Gaucelm Faidit

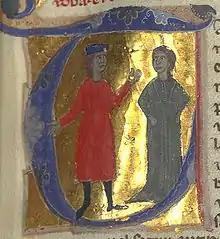
Gaucelm Faidit and Guillelma Monja, from a manuscript in the Bibliothèque Nationale

Gaucelm Faidit ( literally "Gaucelm the Dispossessed" c. 1156 – c. 1209) was a troubadour, born in Uzerche, in the Limousin, from a family of knights in service of the count of Turenne. He travelled widely in France, Spain, and Hungary. His known patrons include Geoffrey II, Duke of Brittany and Dalfi d'Alvernha; he was also at one time in Poitiers at the court of Richard I of England, for whose death he wrote a famous "planh" (lament) in 1199. It is possible, though controversial, that Gaucelm took part in the Third Crusade from 1189–1191; it seems clear that in 1202 he set out on the Fourth Crusade, as did his then-patron, Boniface of Montferrat, but after 1202 there is no further historical trace of Gaucelm.